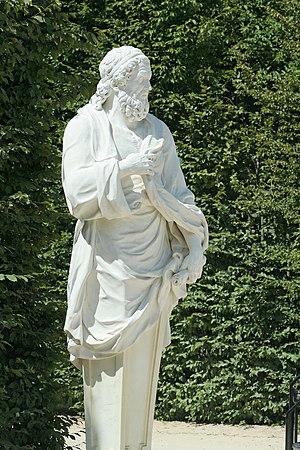
Parc de Versailles, Rond-Point des Philosophes. Isocrate, Pierre Granier (1684-1688) MR1870
La rhétorique grecque est, directement ou indirectement par le biais de la rhétorique latine, à la base de toutes les théorisations au Moyen Âge et aux époques moderne et contemporaine. Bien que d’autres civilisations aient étudié et pratiqué cette discipline – qui d’ailleurs se pratique spontanément, même sans la moindre connaissance –, les Grecs sont les inventeurs du mot et les premiers à avoir décrit la rhétorique et en avoir formulé les concepts.
Isocrate, en grec ancien Ἰσοκράτης / Isokrátês, est l'un des dix orateurs attiques. Diogène Laërce dit de lui qu'il est de six ans plus vieux que Platon. Il fut le fondateur d'une école de rhétorique célèbre, qui forma nombre d'orateurs. Son idéal de culture, qu'il appela philosophie, enseignait que l'art de bien parler passait par l'art de bien penser. Il s'opposa aux physiciens naturalistes du Vᵉ siècle av. J.-C., aux sophistes et à Platon. Assoiffé de connaissance, Aristote commença par suivre les cours d’Isocrate, avant de décider de rentrer à l’Académie de Platon. Toute sa vie, il ne cessa d'appeler les Grecs à l'union pour lutter contre l'ennemi héréditaire que représentaient les Barbares, à savoir les Perses. Souvent comparé à Lysias, il a su donner à la prose une valeur artistique, comparable à celle de la poésie, qui a servi de modèle à l'ensemble des orateurs antiques, aussi bien de langue grecque que latine.